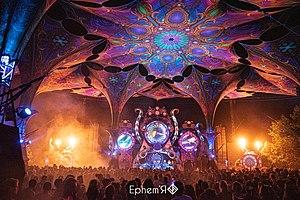
Décorations et scénographies par Les Lucioles, MAE &amp
Le Hadra Trance festival est un festival de musique centré sur la musique et l'univers de la trance psychédélique, existant depuis 2005 et organisé chaque année près de la commune de Vieure depuis 2016. Le festival réunit chaque année 8000 festivaliers avec 72 heures de musique en continu, 3 scènes, près de 150 artistes musiciens, performeurs, vidéastes et décorateurs, et propose également tout un village alternatif composé de conférences, d'ateliers divers, de pièces de théâtre, de cinéma et d'espaces de bien-être.